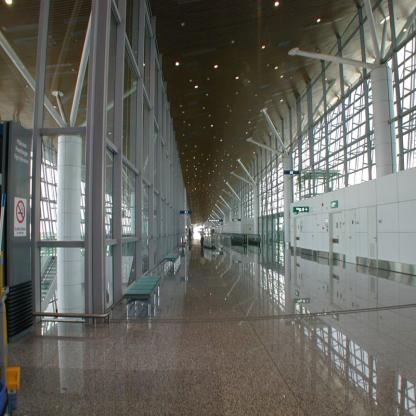
Scene: Indoor